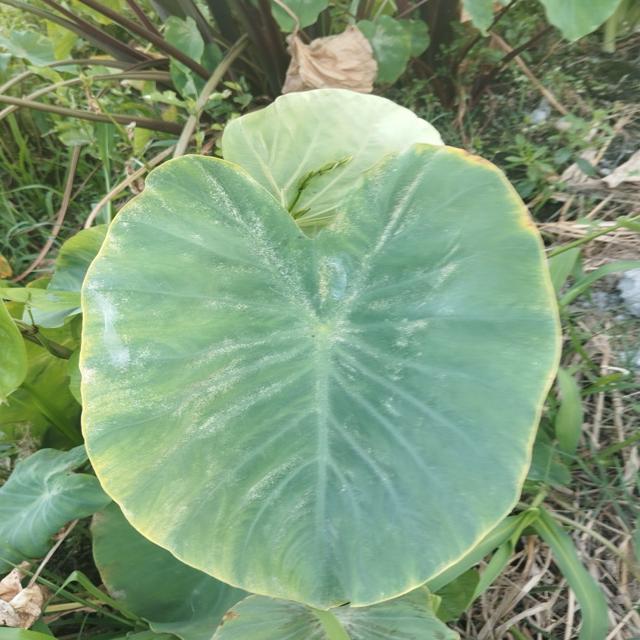
Label: Early_Blight